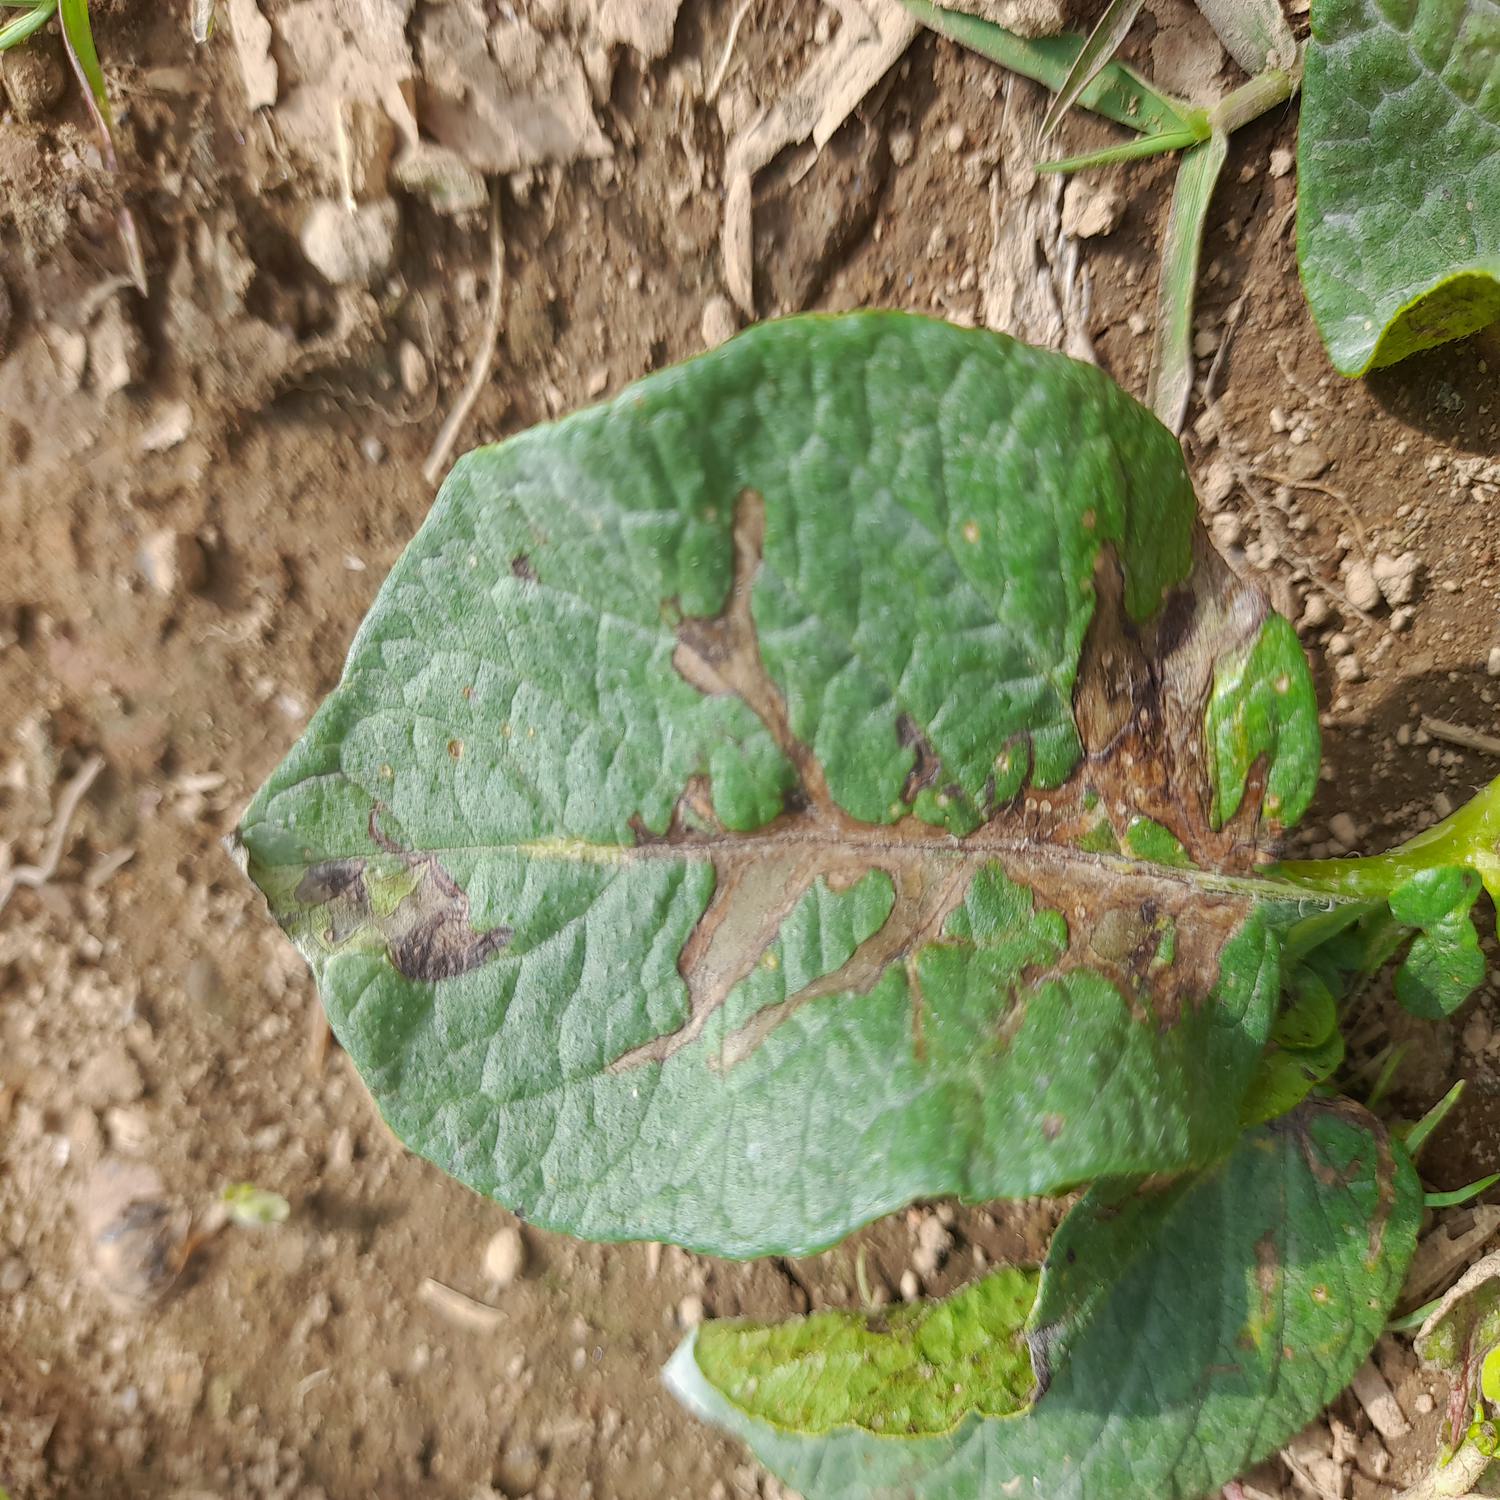
Label: Pest